Samuel Birch (Egyptologist)

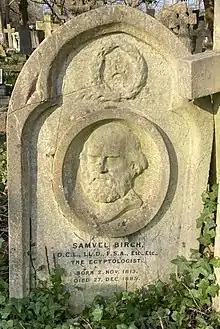
Grave of Samuel Birch in Highgate Cemetery (east side)

Birch was the son of a rector at St Mary Woolnoth, London. He was educated at Merchant Taylors' School. From an early age, his manifest tendency to the study of out-of-the-way subjects well suited his later interest in archaeology. After brief employment in the Record Office, he obtained, in 1836, an appointment to the antiquities department of the British Museum. The appointment was due to his knowledge of Chinese, which was unusual at that time. He soon broadened his research to Egyptian. When the cumbrous department came to be divided, he was appointed to head the Egyptian and Assyrian branch.